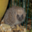
Label: porcupine